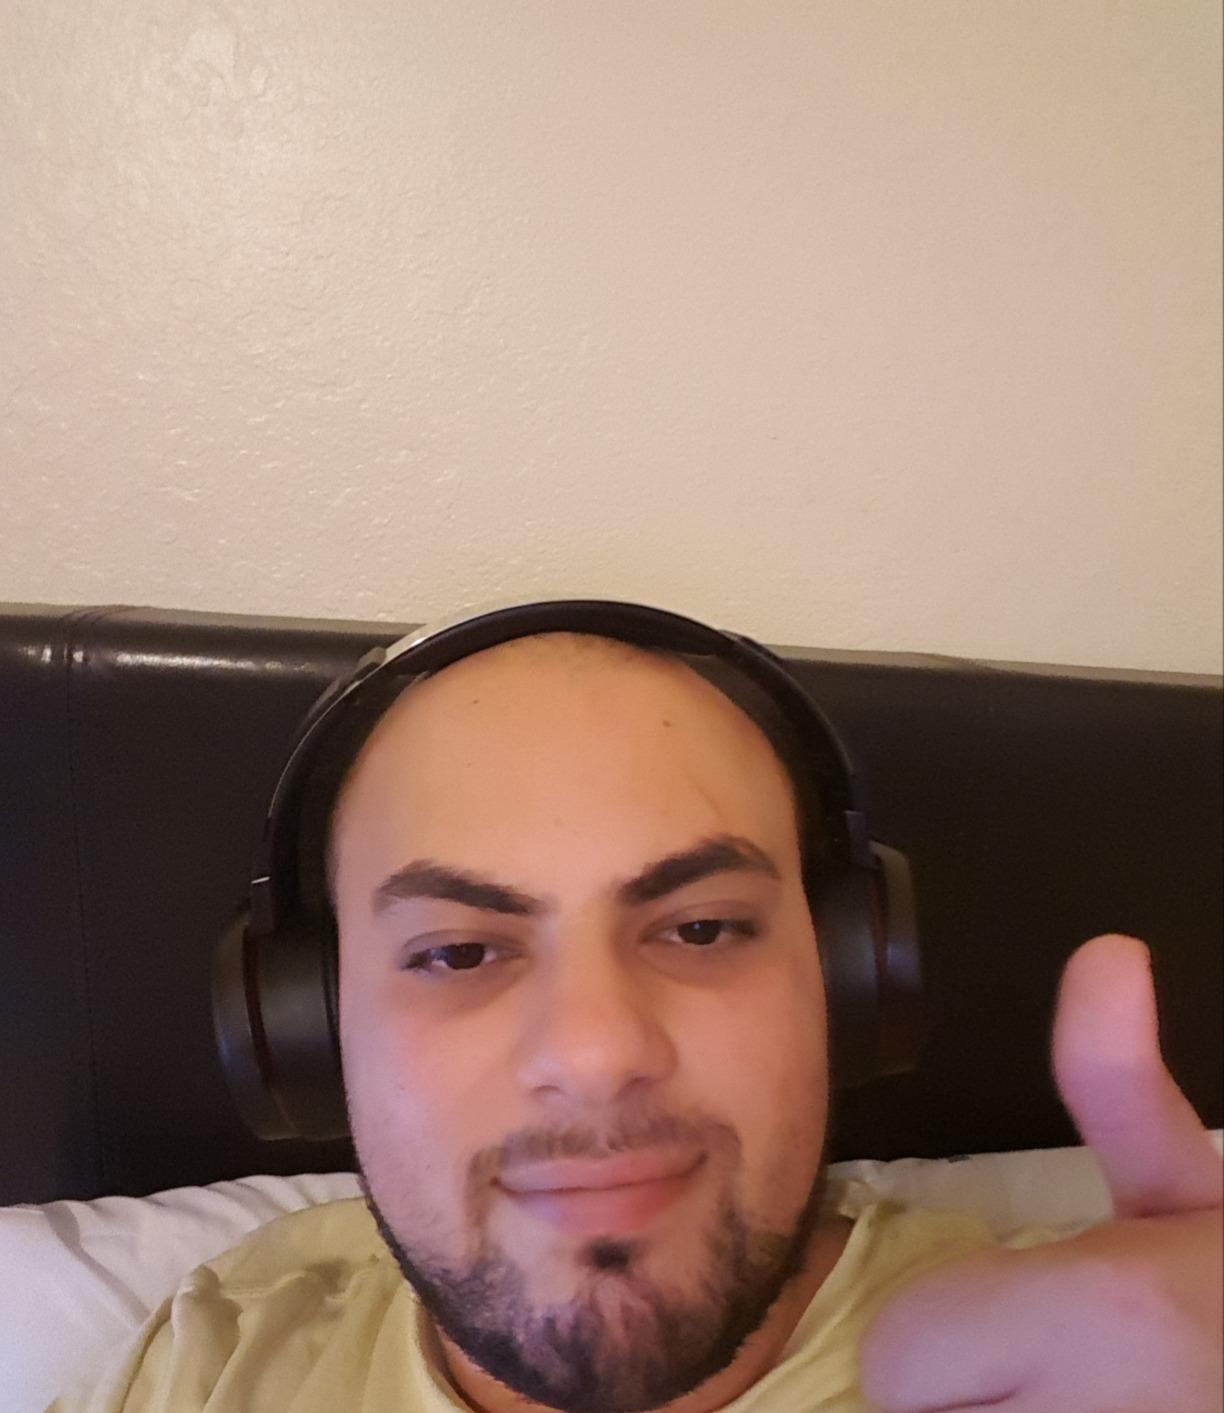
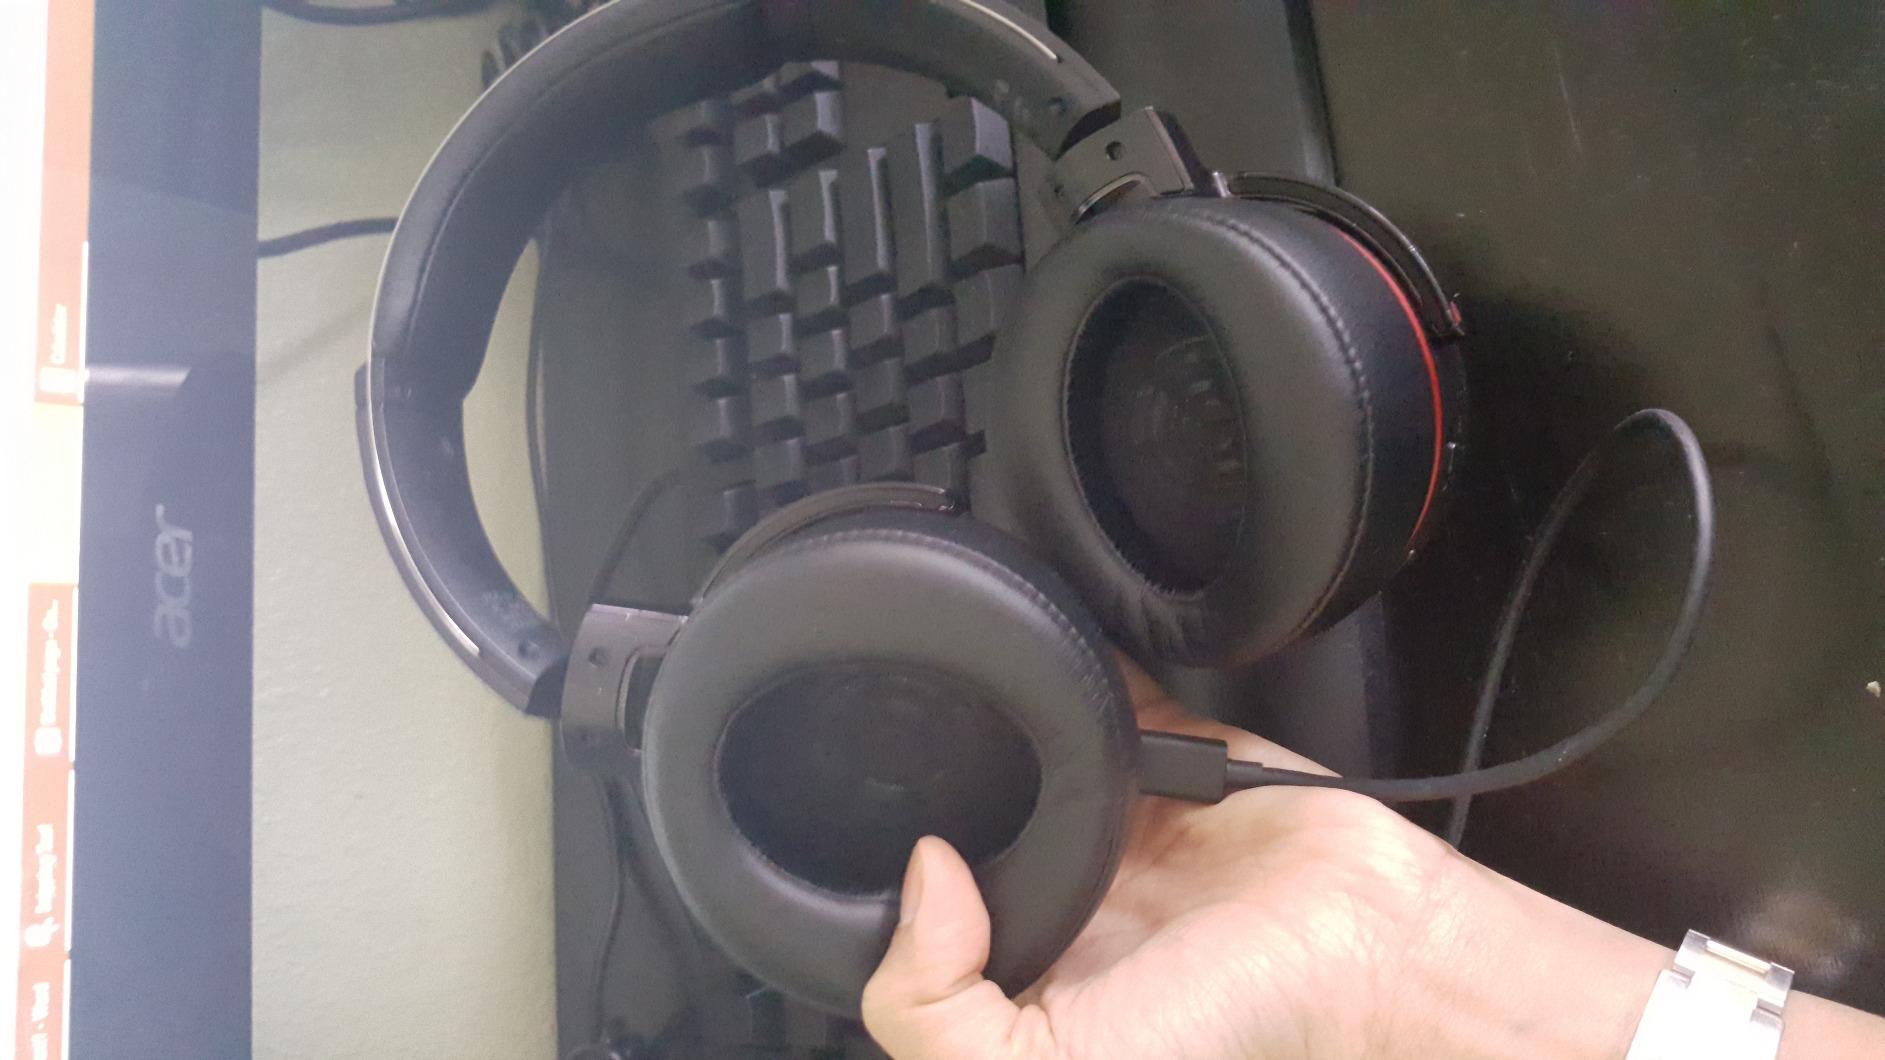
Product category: headphones
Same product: yes